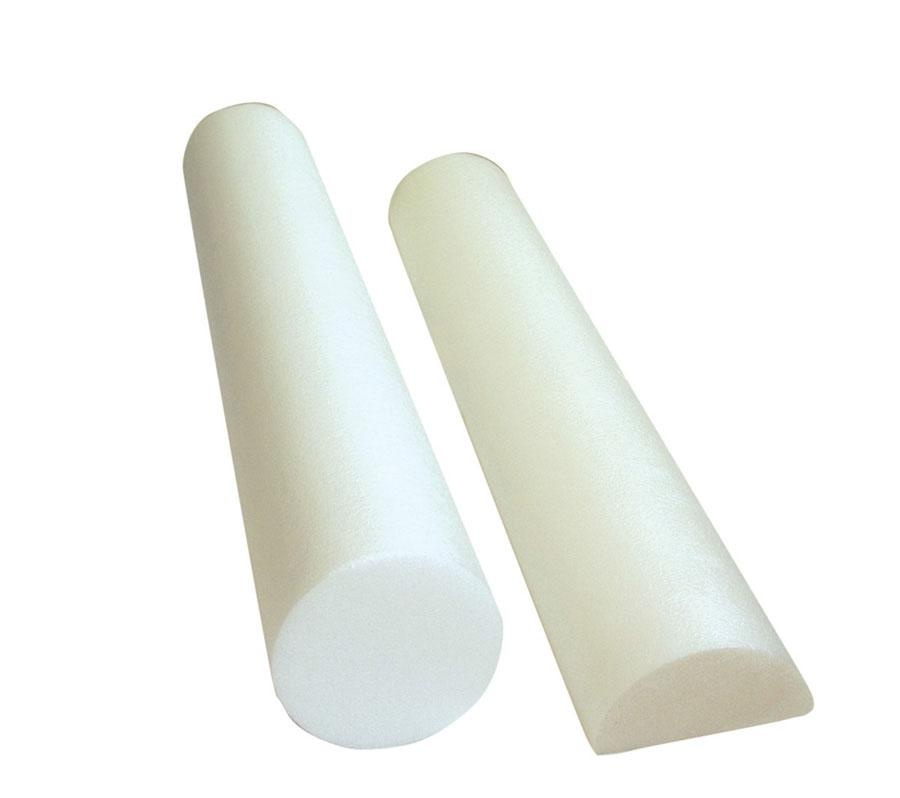
Fabrication Enterprises Inc Foam Rollers 30-2110 - 1.0 Each
Brand: Fabrication Enterprises Inc
PE Foam Roller, White, Half Round, 6" x 36" Foam rollers are strong enough to be used by large adults and active children. Full round rollers help with balance, muscle re-education, coordination and strengthening. Half round rollders for ankle stretching and knee rehabilitation or as a rocker board. Antimicrobial No Latex Free Yes Length Inches 36 " Product Type Foam Roller UNSPSC 42211503 Width Inches 6 "
Category: Sporting Goods > Fitness & General Exercise Equipment > Foam Rollers